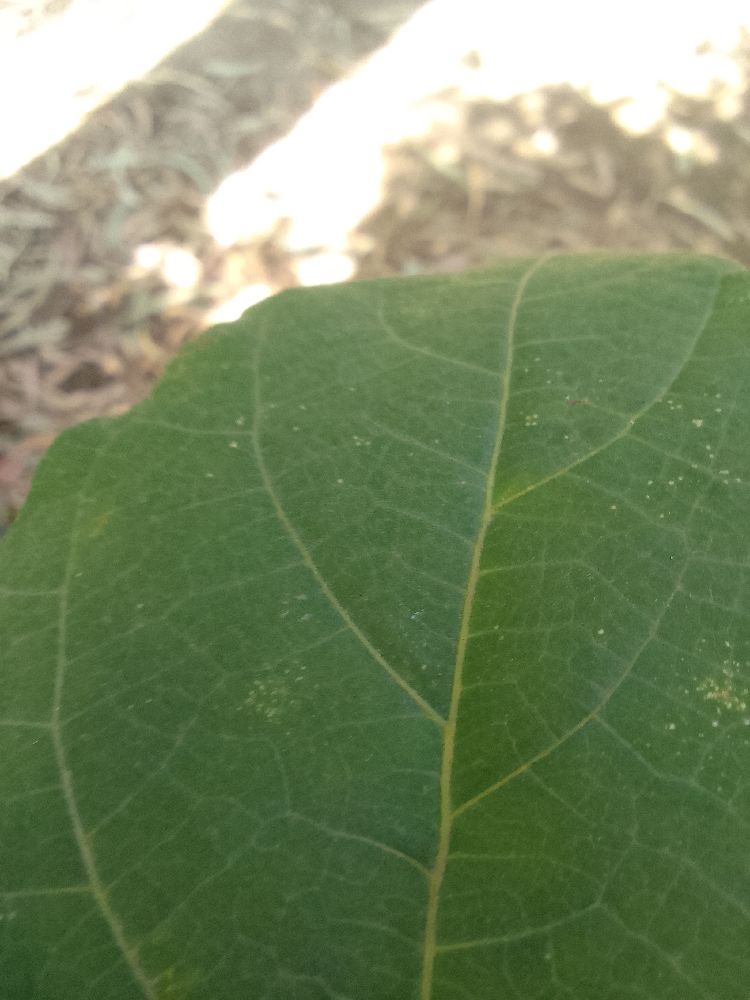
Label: healthy